Mesopotamia

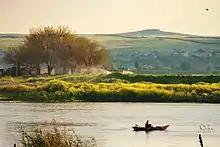
The Tigris river flowing through the region of modern Mosul in Upper Mesopotamia.

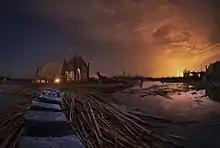
Mesopotamian Marshes at night, southern Iraq. A reed house (Mudhif) and a narrow canoe (Mashoof) are in the water. Mudhif structures have been one of the traditional types of structures, built by the Marsh people of southern Mesopotamia for at least 5,000 years. A carved elevation of a typical mudhif, dating to around 3,300 BC was discovered at Uruk.

Mesopotamia encompasses the land between the Euphrates and Tigris rivers, both of which have their headwaters in the neighboring Armenian highlands. Both rivers are fed by numerous tributaries, and the entire river system drains a vast mountainous region. Overland routes in Mesopotamia usually follow the Euphrates because the banks of the Tigris are frequently steep and difficult. The climate of the region is semi-arid with a vast desert expanse in the north which gives way to a region of marshes, lagoons, mudflats, and reed banks in the south. In the extreme south, the Euphrates and the Tigris unite and empty into the Persian Gulf.